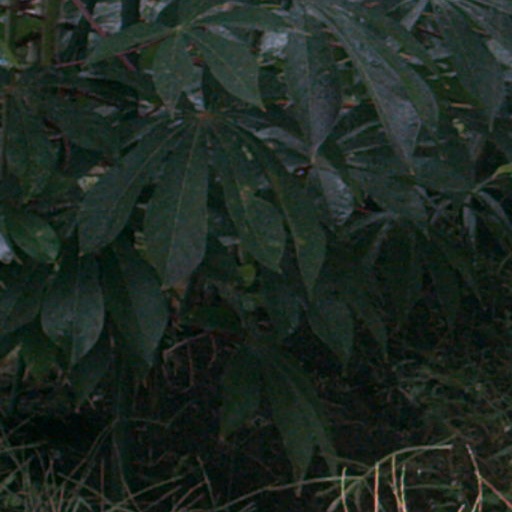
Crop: cassava